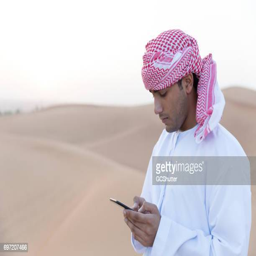
person using his smartphone in the desert